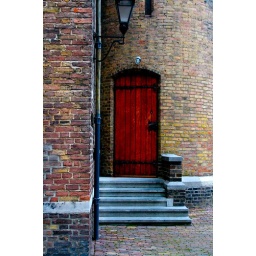
red door in delft